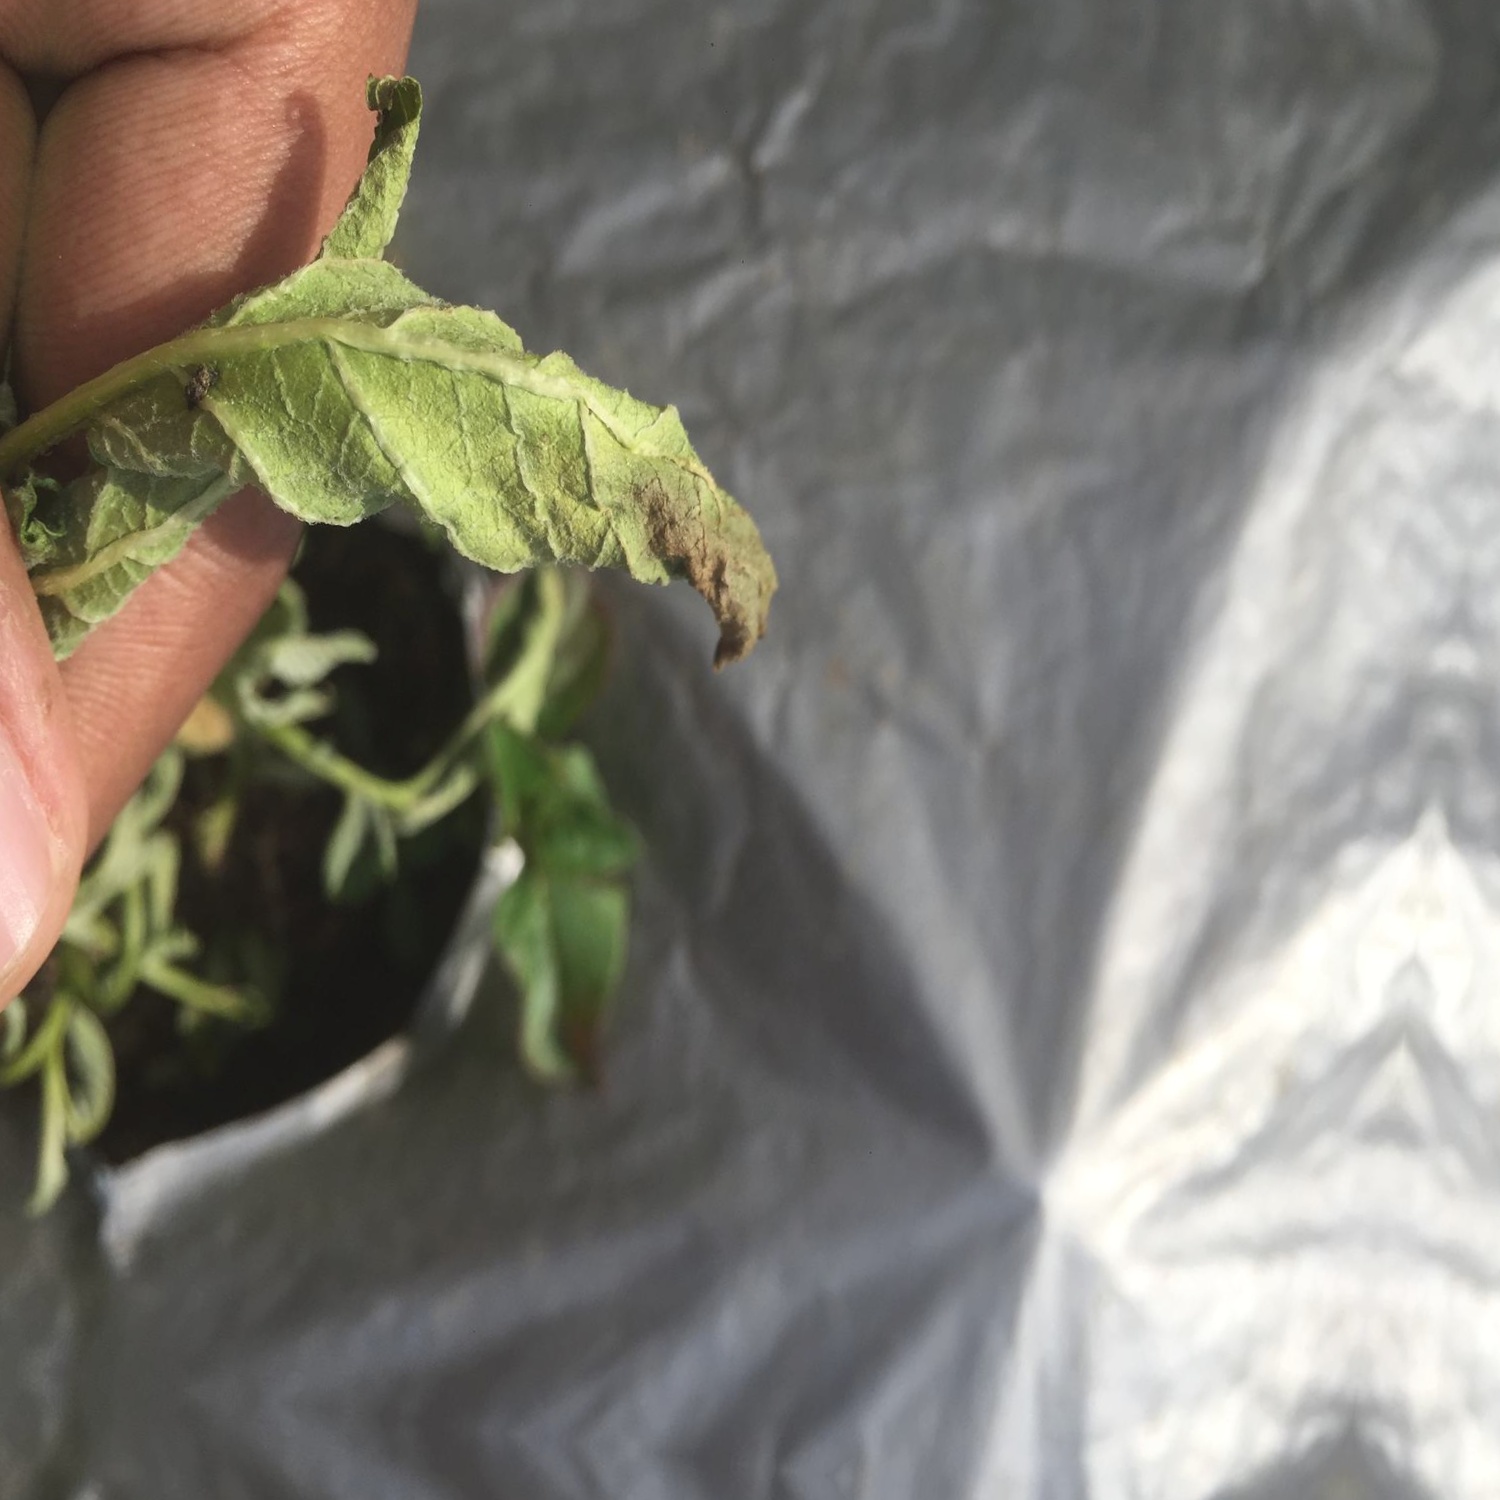
Etiqueta: Pudricion_Parda